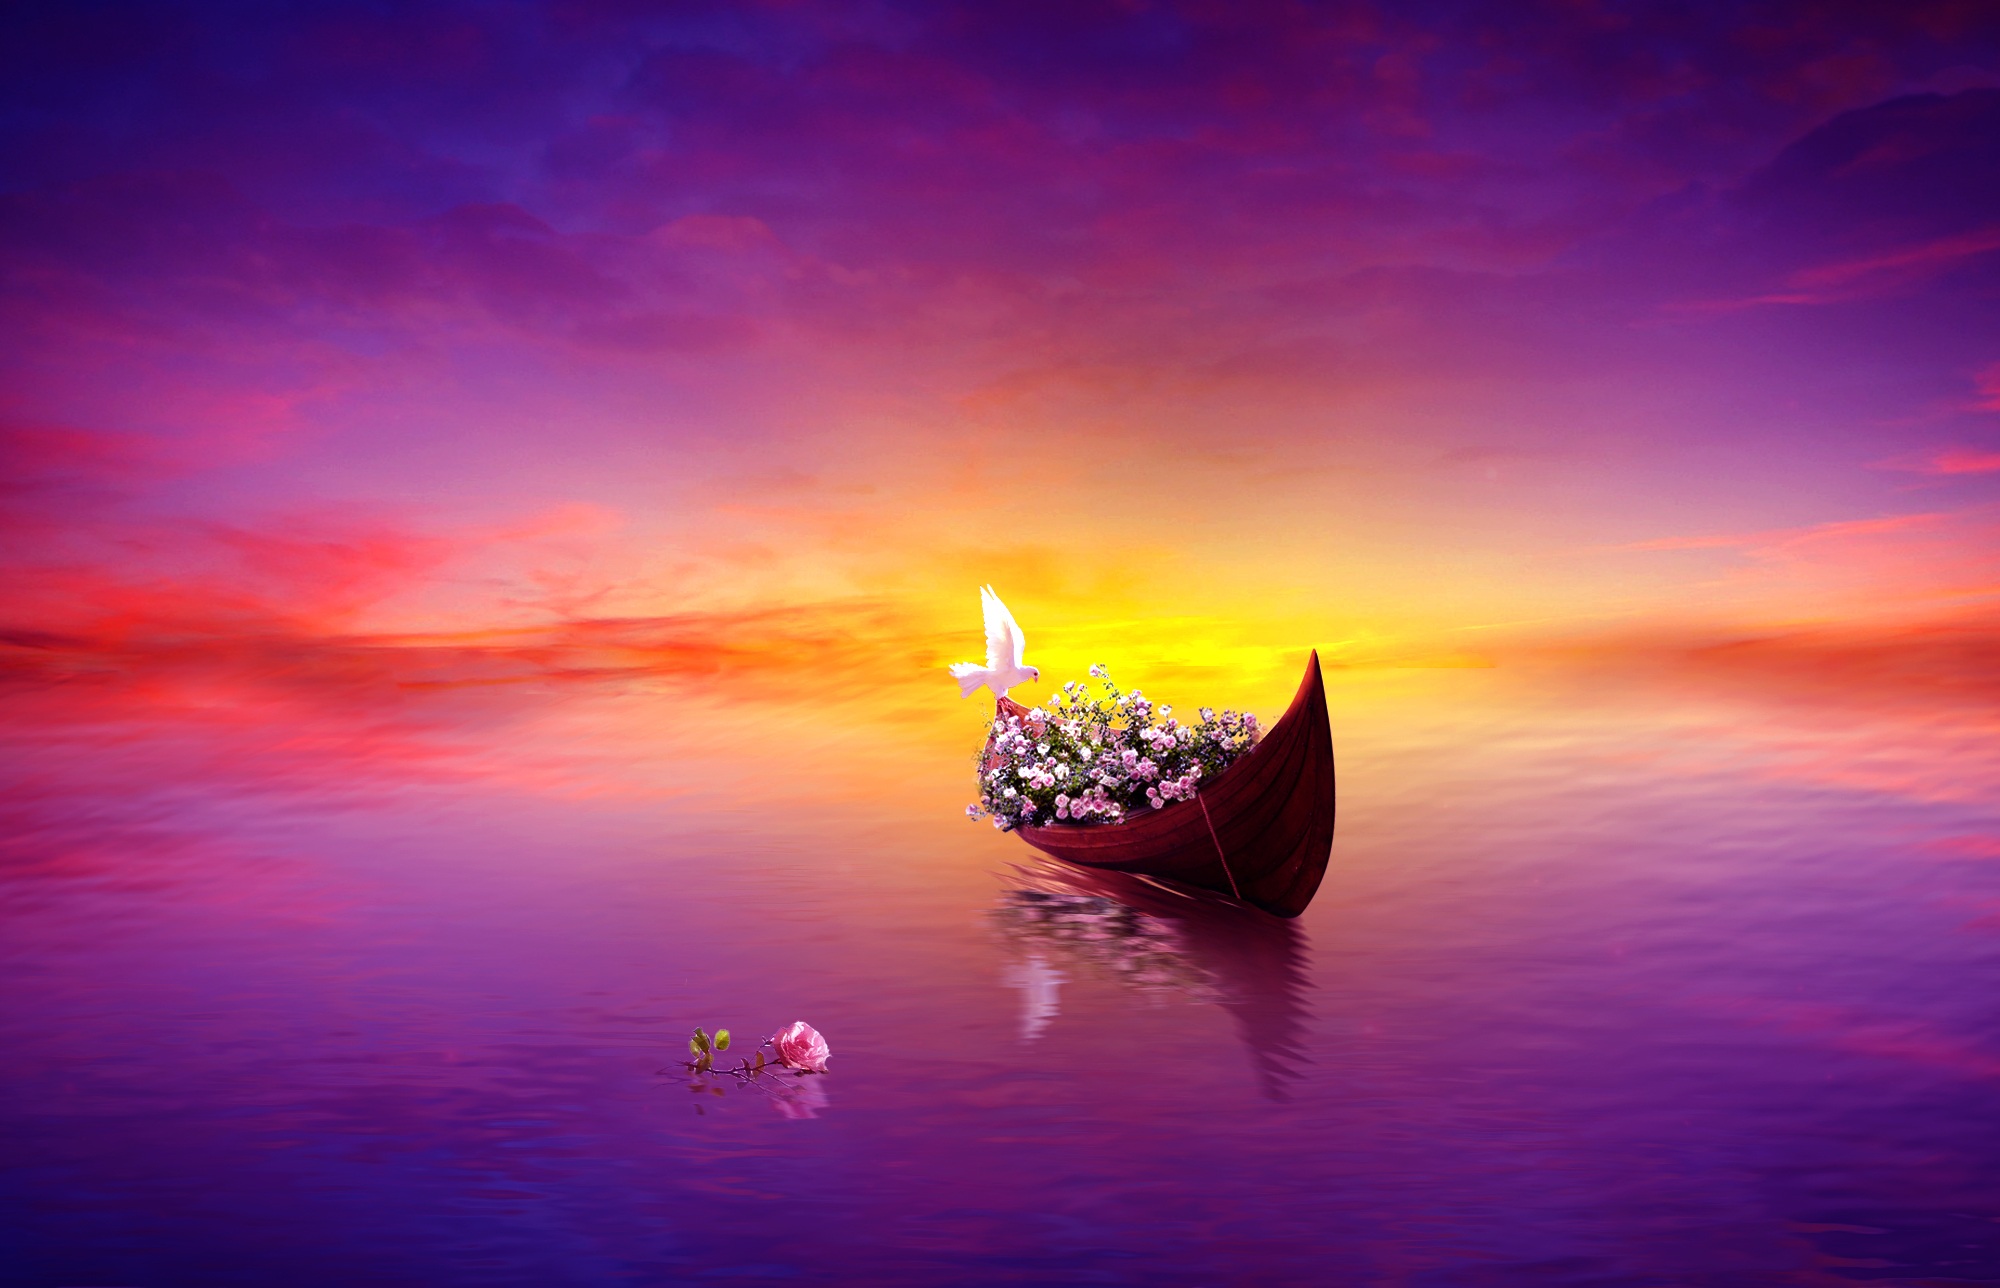
sea, nature, horizon, sky, sunrise, sunset, boat, sunlight, morning, purple, lake, dawn, dusk, evening, rose, reflection, vehicle, romantic, beautiful, dreams, afterglow, computer wallpaper